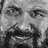
Emotion: happy